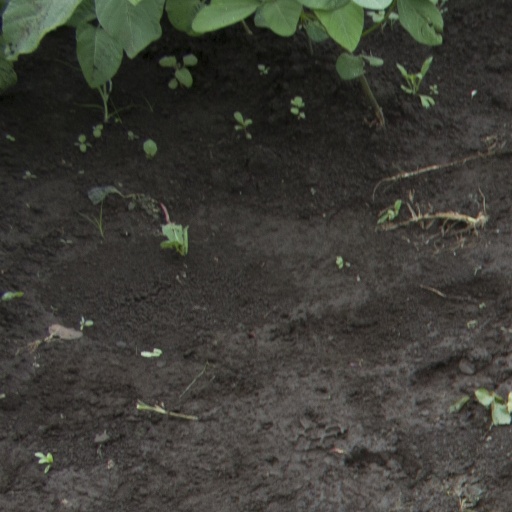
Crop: soybean